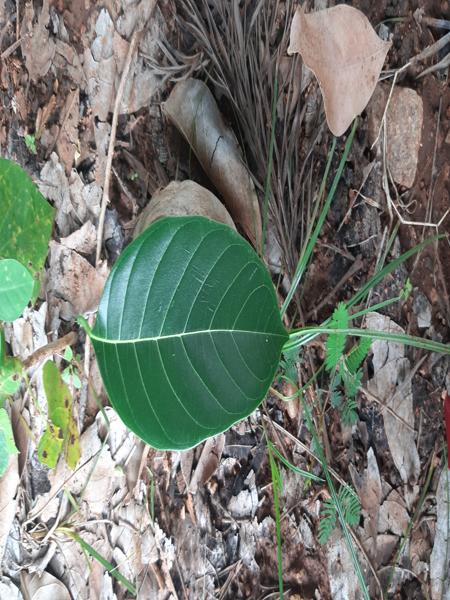
Plant: Jackfruit